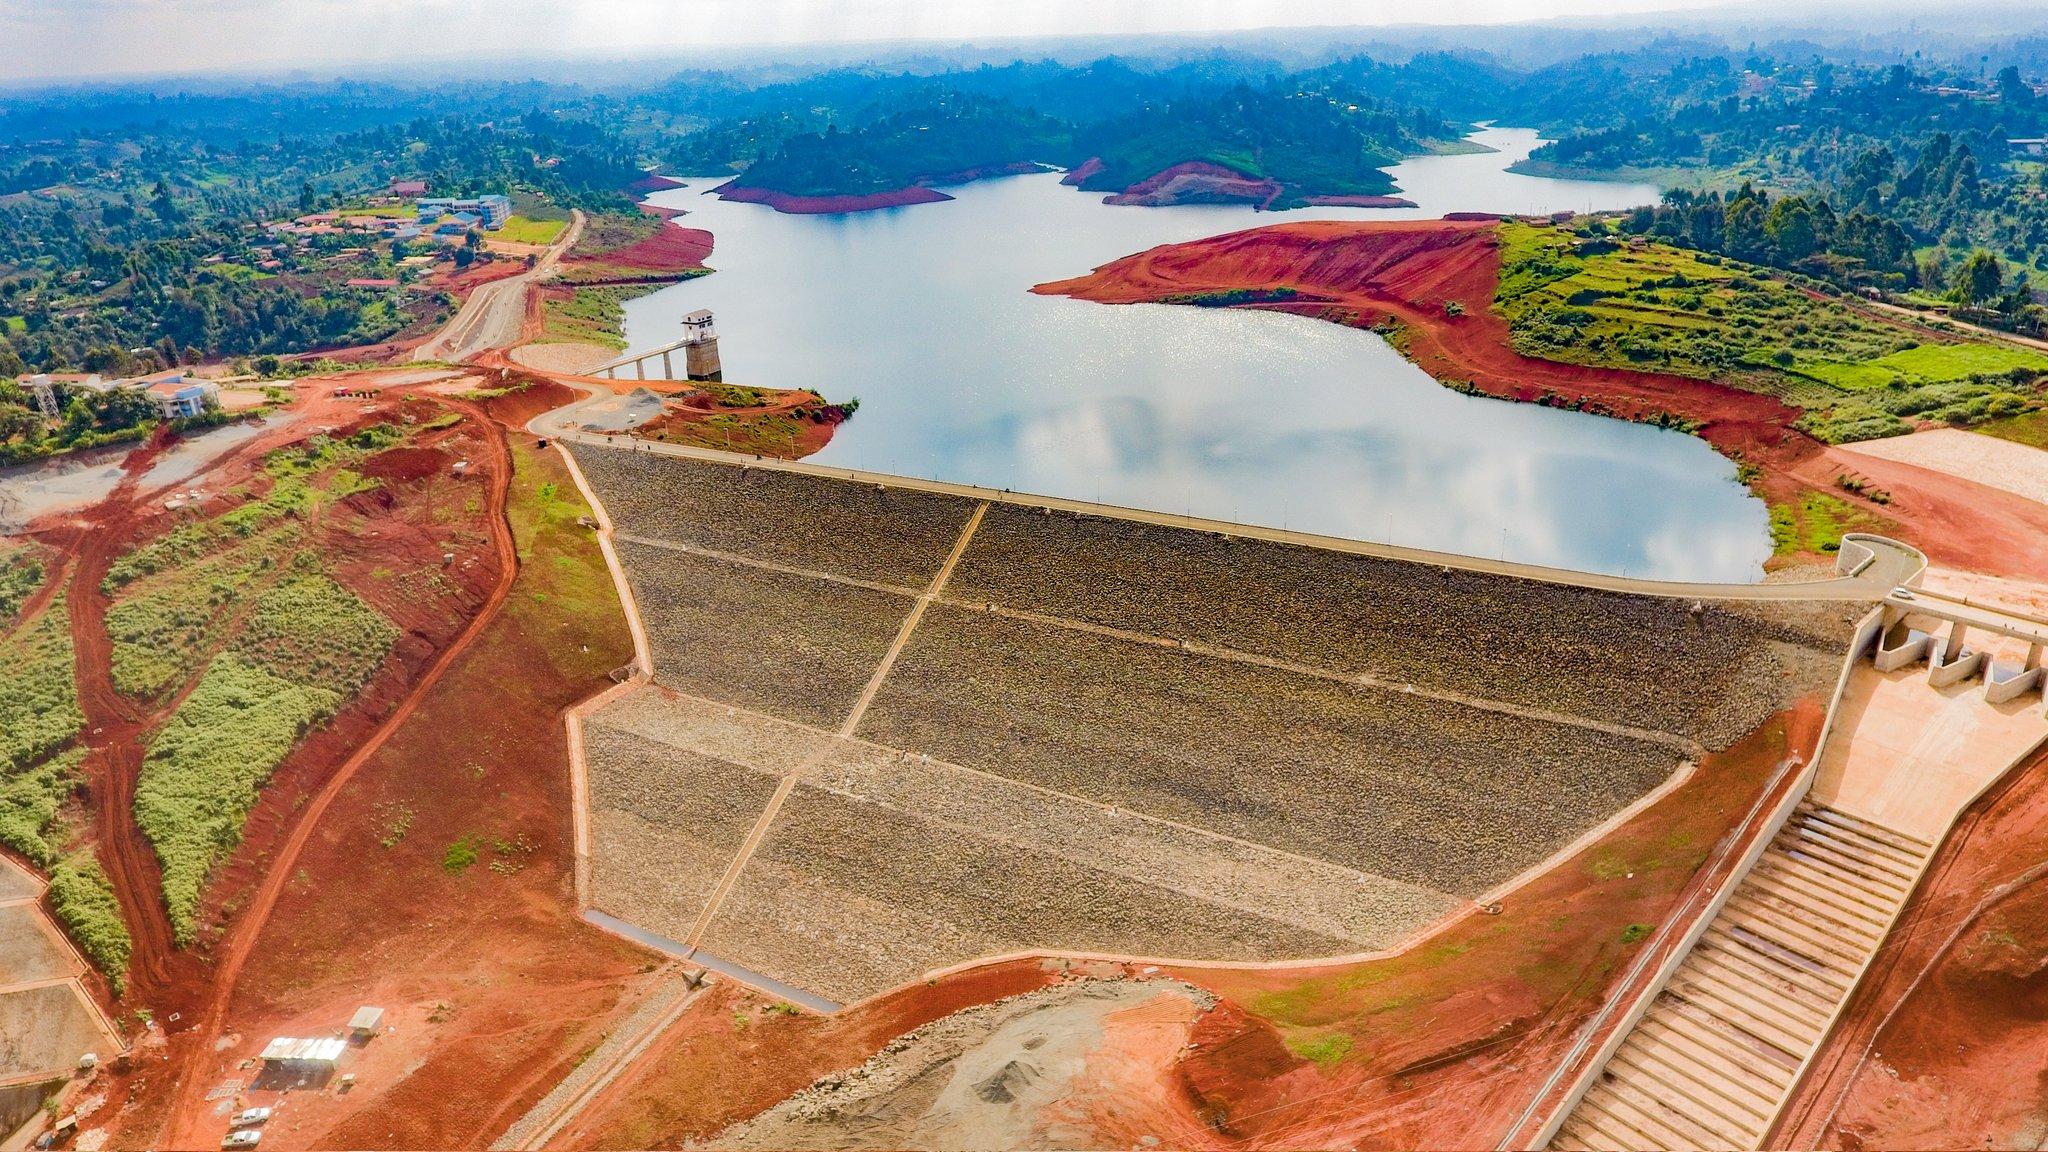
Mandhari nzuri ya kuvutia inayoundwa na vyanzo vya maji vinavyotiririsha maji katika eneo hilo lililojengeka vizuri, huku kukiwa na miundombinu ya kuzalisha umeme pamoja na mito midogomidogo inayotiririsha maji katika bwawa hilo; misitu midogo na mikubwa nyasi zilizoota zivuri.